Answer in natural language. Considering the relative positions, where is chair with respect to brown top white leg dining table? Choose between the following options: right or left
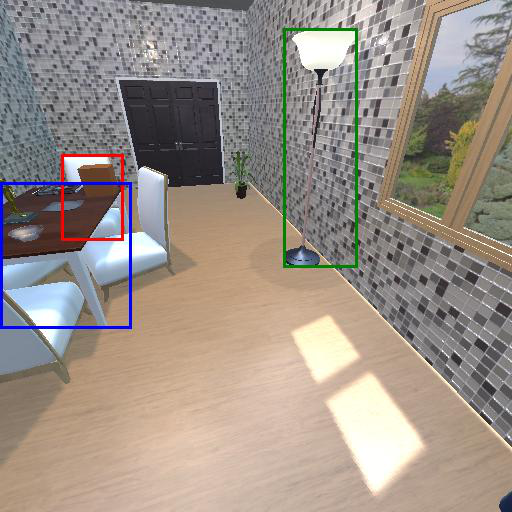
<answer>left</answer>